Nick Pride and the Pimptones

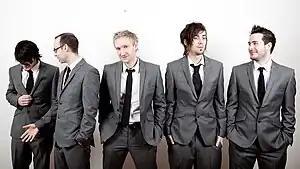
Nick Pride and the Pimptones in 2011

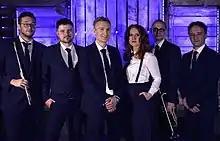
Nick Pride & The Pimptones in 2018

Nick Pride and the Pimptones are a funk/jazz/soul band based in Newcastle upon Tyne. The Pimptones were formed in 2007 by guitarist, composer, and arranger Nick Pride. Their record label Record Kicks describes them as "a deep funk/jazz-dance outfit playing original music in the style of The Meters, JTQ, and Charlie Hunter. "